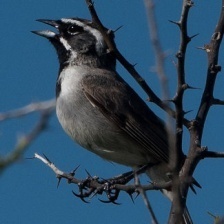
Species: BLACK-THROATED SPARROW
Scientific name: AMPHISPIZA BILINEATA